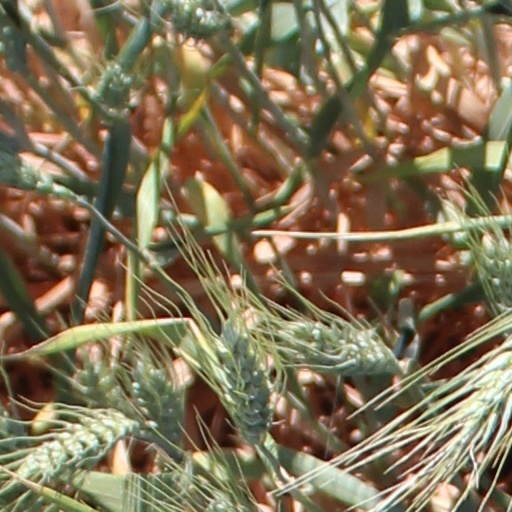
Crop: wheat